List of bridges in Cambridge

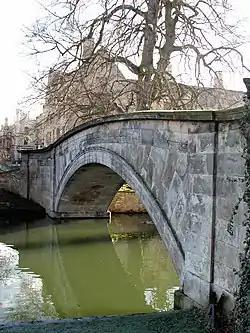
King's College Bridge

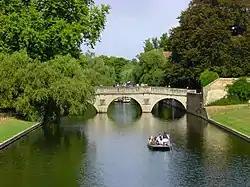
Clare College Bridge

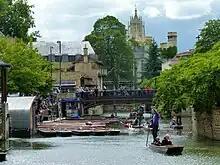
Magdalene Bridge viewed from the boardwalk near Quayside, with the tower of St John's College New Court in the background

The first bridge on the site was built in the 15th century, but situated around 20 metres to the north, and was rebuilt several times before moving to the present incarnation in 1819, designed by William Wilkins and built by Francis Braidwood.